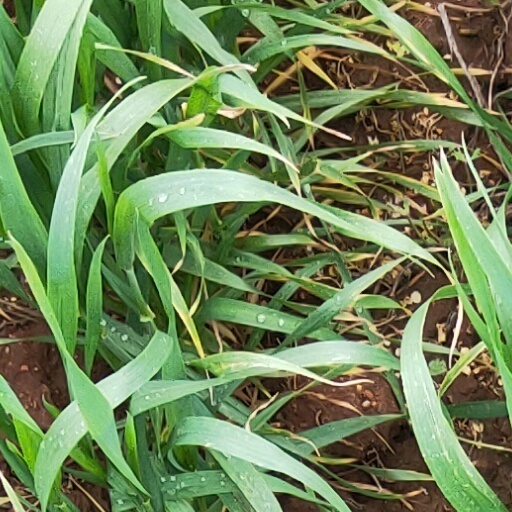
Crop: wheat